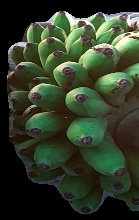
Variety: rasbale
Grade: grade2